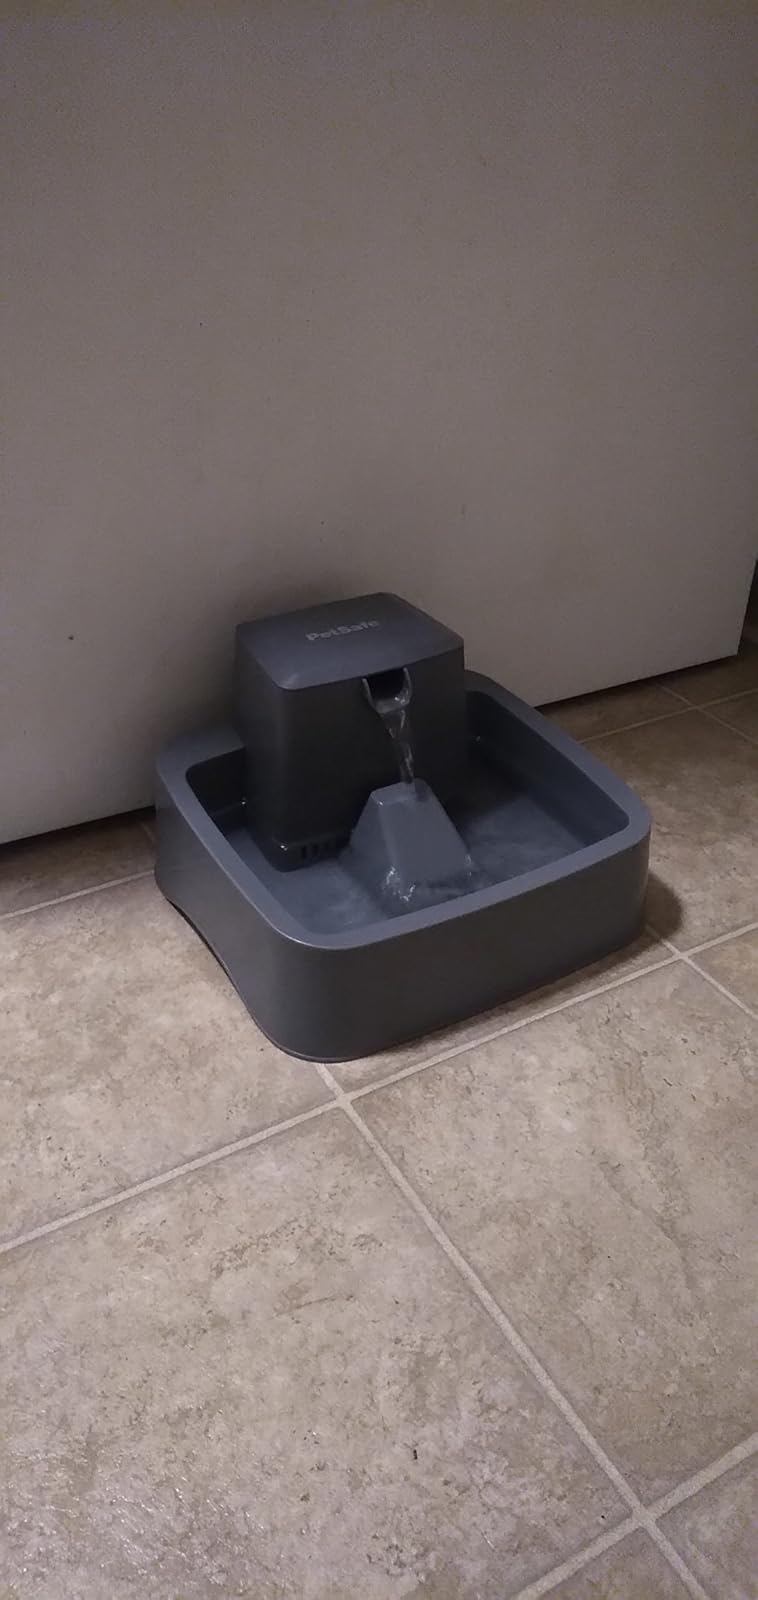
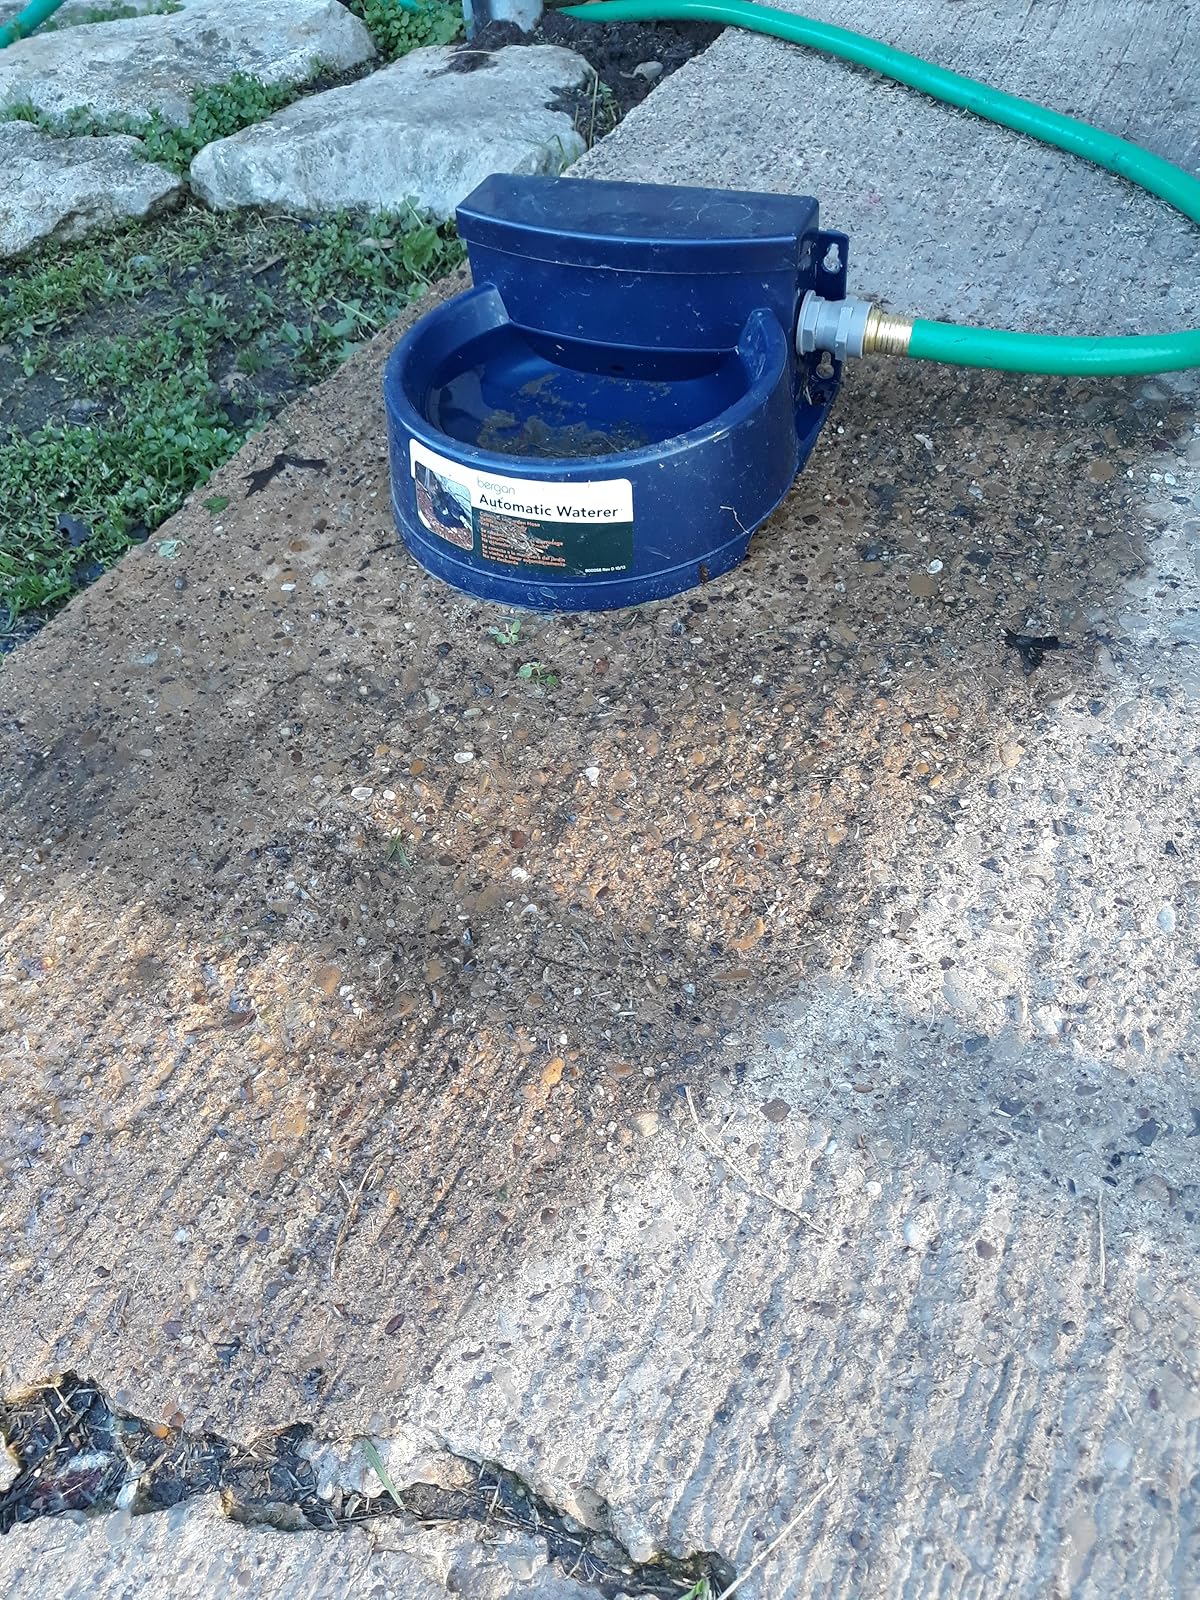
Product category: items_bowl
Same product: no